Roman Catholic Diocese of Bardstown

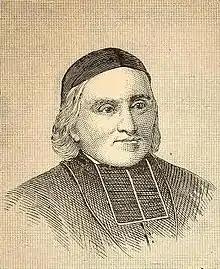
Bishop Flaget

The Diocese of Bardstown was a Latin Church Catholic diocese in the United States established in Bardstown, Kentucky on April 8, 1808, along with the Diocese of Boston, Diocese of New York, and Diocese of Philadelphia, comprising the former territory of the Diocese of Baltimore west of the Appalachian Mountains. The Diocese of Baltimore simultaneously became a metropolitan archdiocese with the four new sees as its suffragans. The title of the former Diocese of Bardstown changed to Diocese of Louisville with the transfer of its see from Bardstown to Louisville in 1841.